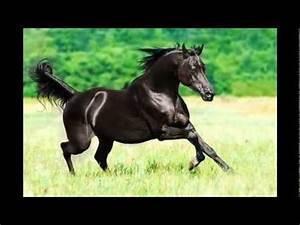
horse